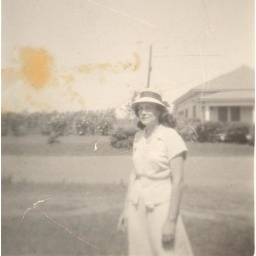
Allene in hat front of house